No. 20 Madras Mail

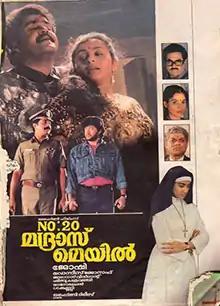
Poster designed by Gayathri Ashokan

No. 20 Madras Mail is a 1990 Indian Malayalam-language comedy thriller film directed by Joshiy and written by Dennis Joseph from a story by Harikumar. The film stars Mohanlal in lead role along with Mammootty, Jagadish, Maniyanpilla Raju, M. G. Soman, Ashokan, and Suchitra Murali in supporting roles. The background score was composed by S. P. Venkatesh while the song was composed by Ouseppachan. The plot follows three youngsters who are embroiled in the murder mystery of a young woman in a train journey from Thiruvananthapuram to Madras.